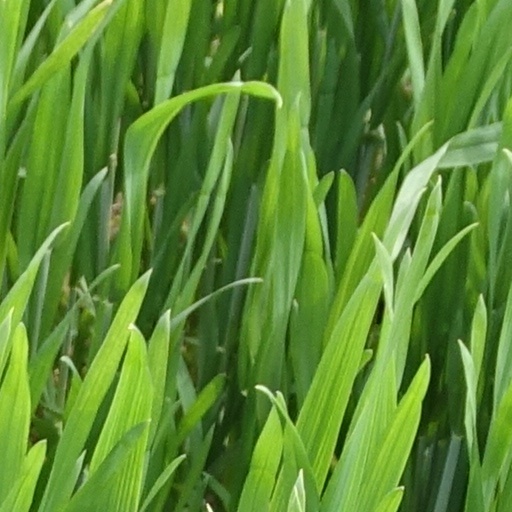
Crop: wheat